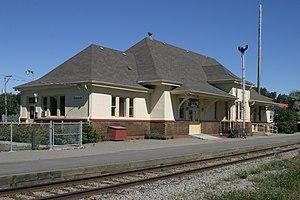
La gare de Via Rail de Rimouski.
Cette liste recense les biens du patrimoine immobilier du Bas-Saint-Laurent inscrits au répertoire du patrimoine culturel du Québec. Cette liste est divisée par municipalité régionale de comté géographique.
La gare de Rimouski, située dans la ville du même nom, est desservie par deux lignes de Via Rail Canada en provenance de Montréal. C'est une gare patrimoniale.
Une gare ferroviaire patrimoniale du Canada est une gare ferroviaire faisant partie du patrimoine national du Canada et désignée comme sites historiques nationaux. Voici une liste des gares ferroviaires patrimoniales du Canada selon la province ou le territoire où elles sont situées.